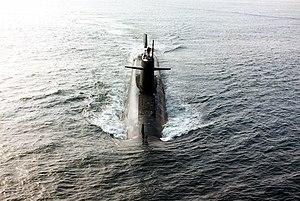
La classe Ethan Allen est une classe de sous-marin nucléaires lanceurs d'engins de l'United States Navy, dont les unités furent en service de 1961 à 1992 près une période de construction répartie sur quatre années pour élaborer un total de cinq sous-marins.